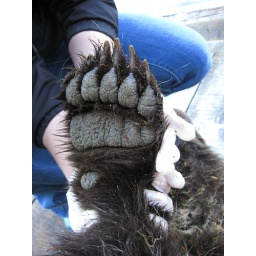
Grizzly cub likely killed by a subadult male grizzly.